Question: Please indicate a possible affordance area of throw_discus that can be used for throwing
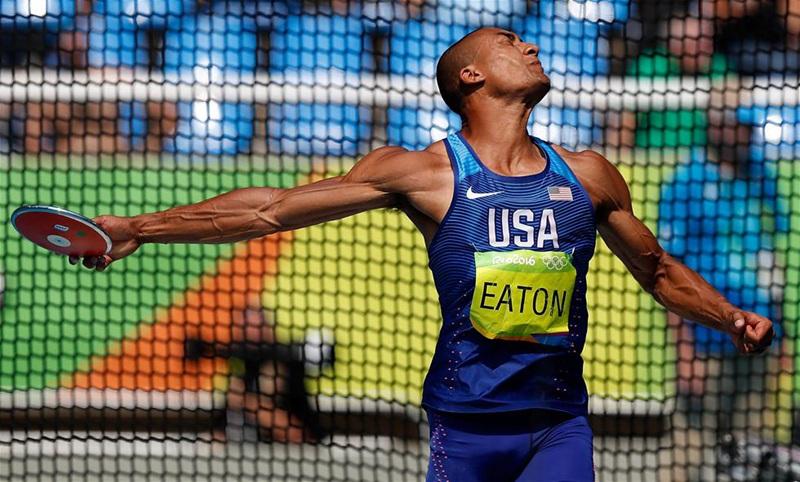
Answer: [4.5, 189.5, 130.5, 288.5]